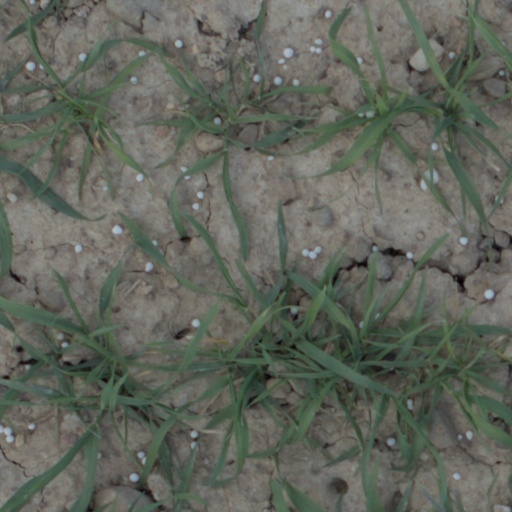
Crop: wheat